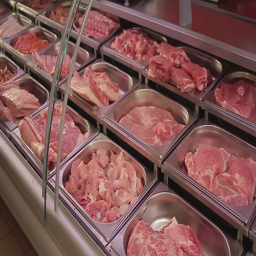
fresh raw meat in trays in a supermarket